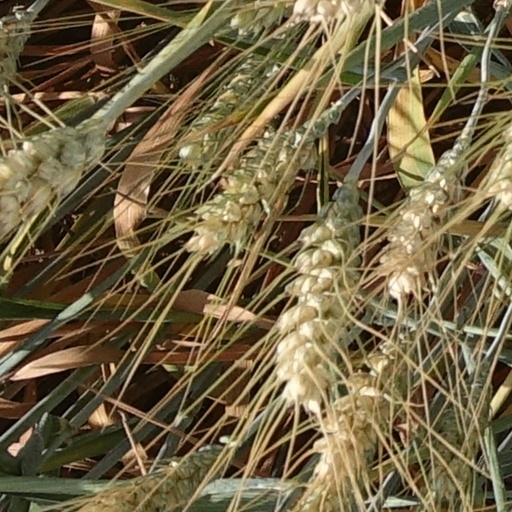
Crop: wheat